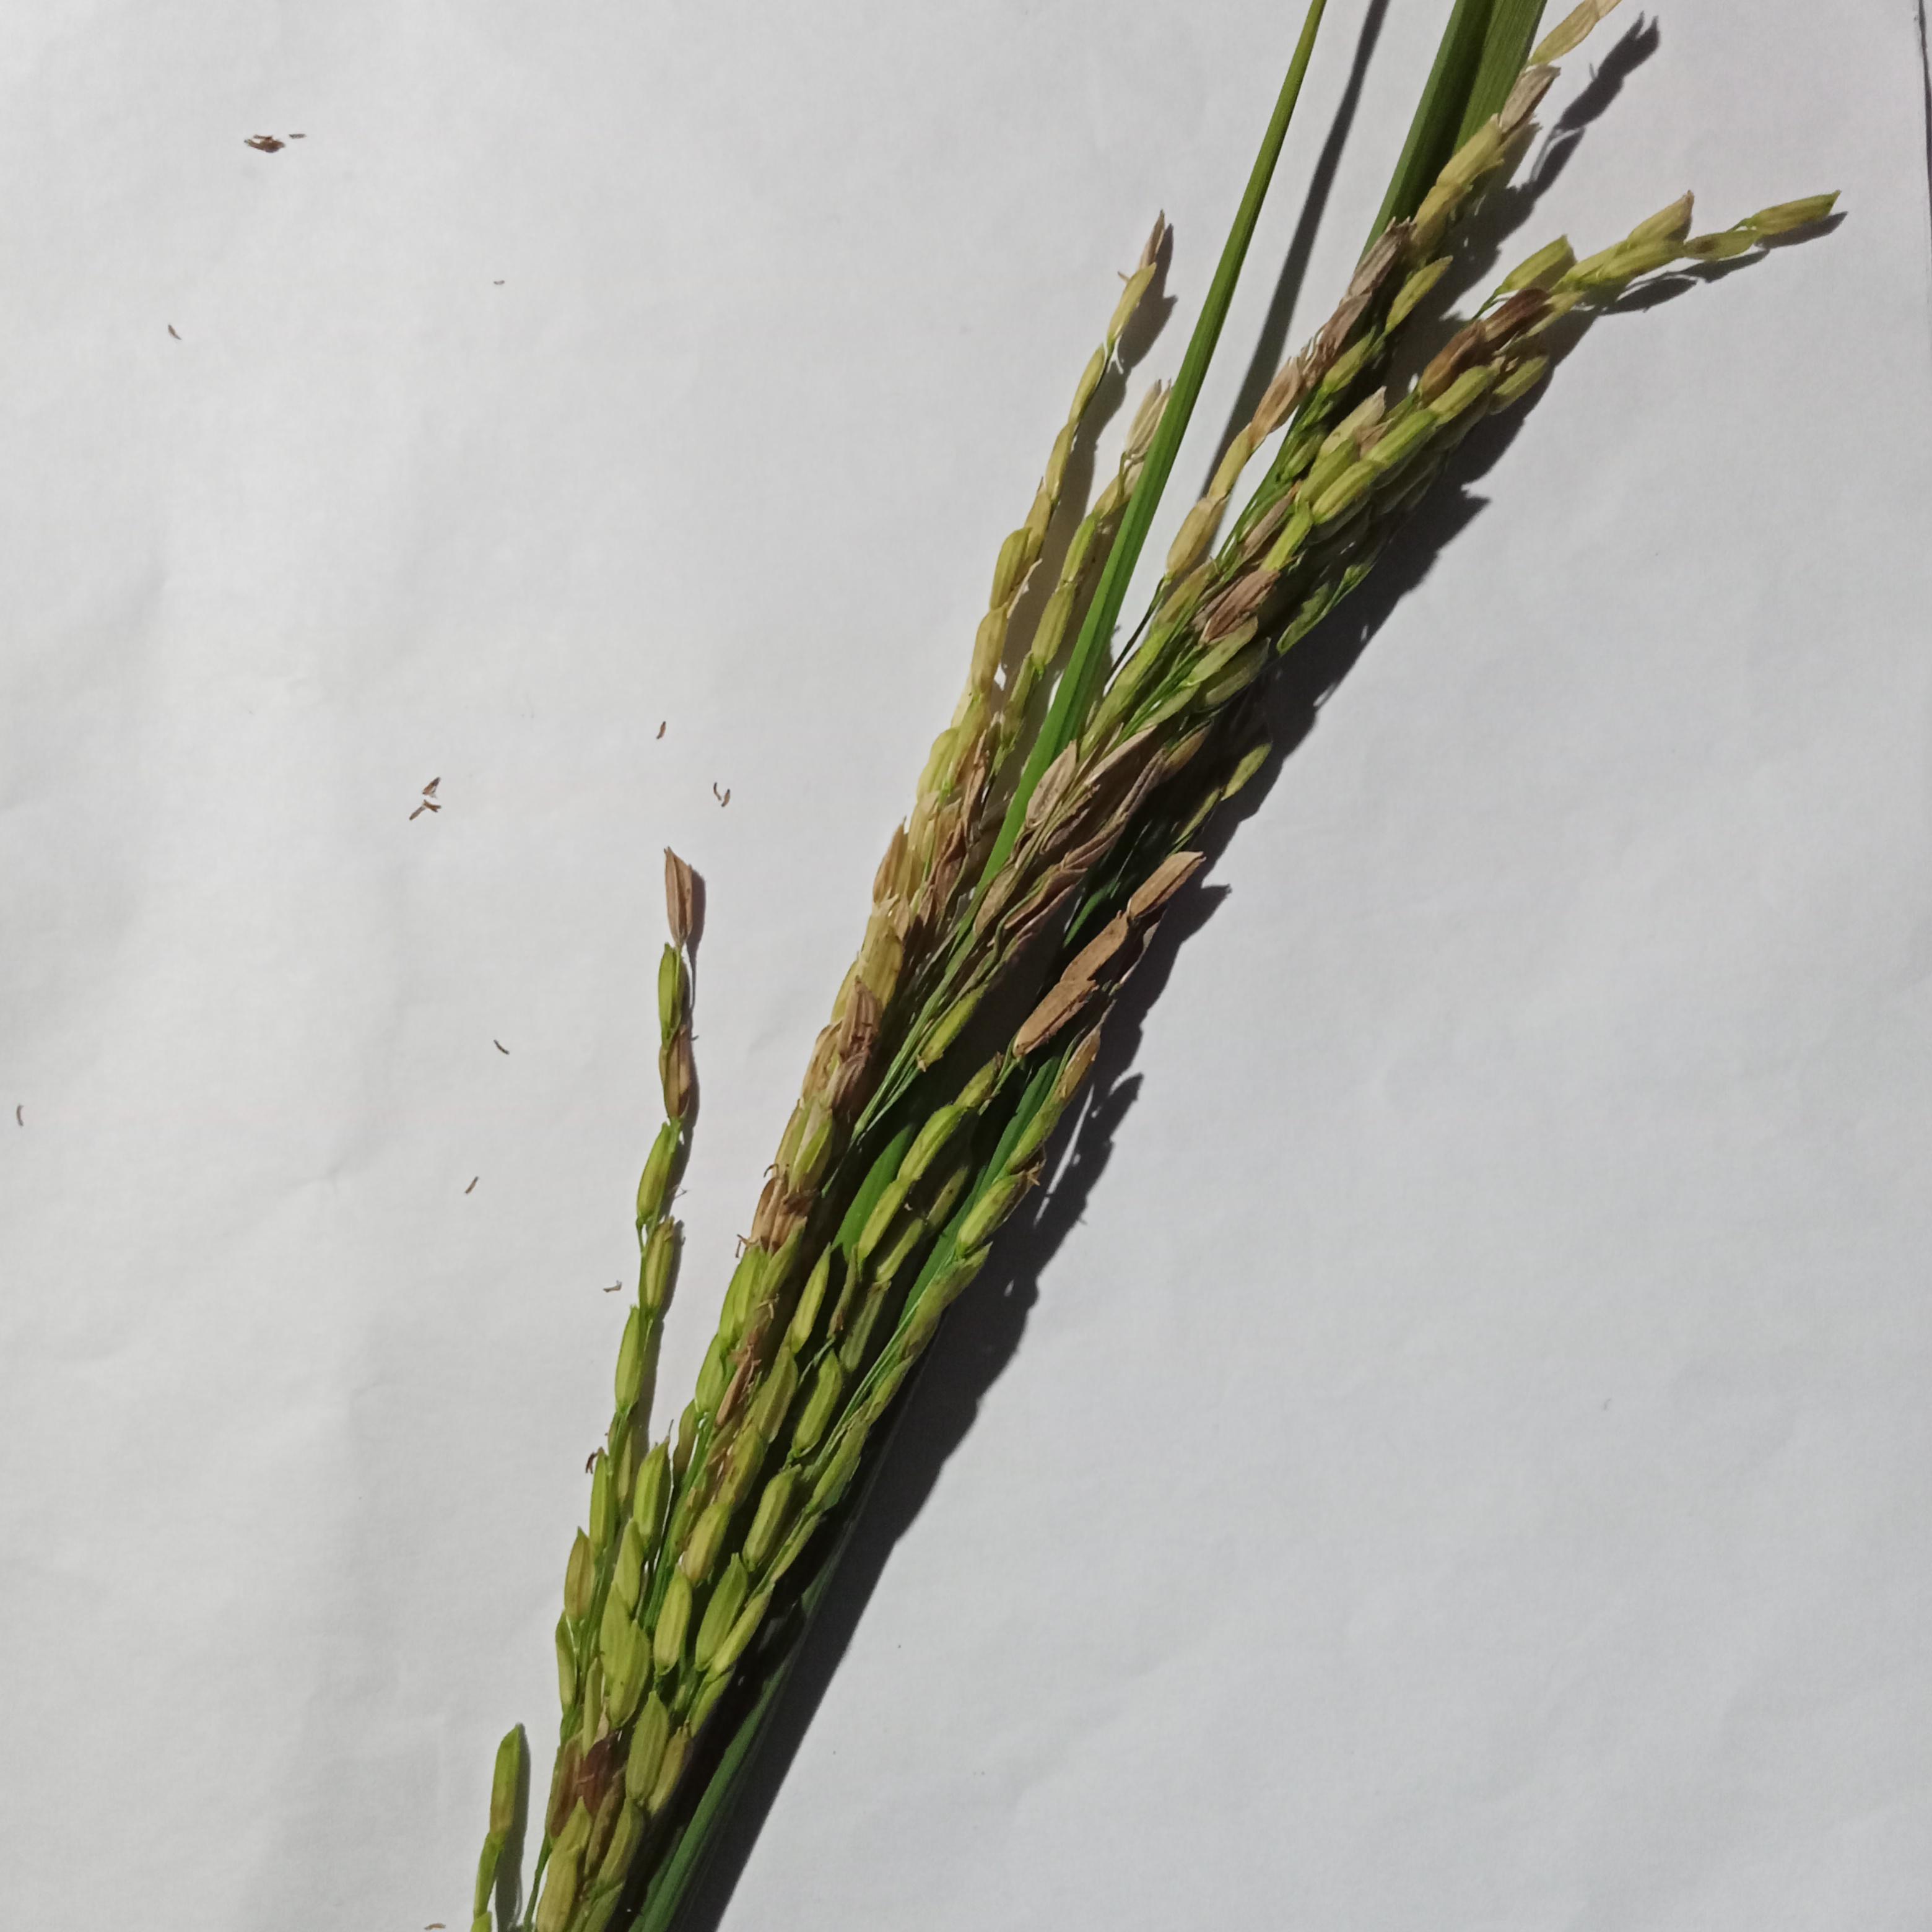
Label: Rice___Neck_Blast